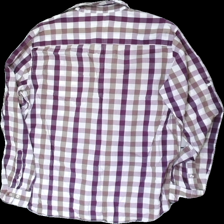
View: back
Type: Shirt
Category: Ladies
Brand: Not in the list
Brand text on label: Redwood
Colors: White, Purple, Beige, Multicolor
Material: 100% cotton
Pattern: Checkered print
Cut: Regular
Size: L
Season: All
Price range: 50-100
Recommended usage: Reuse